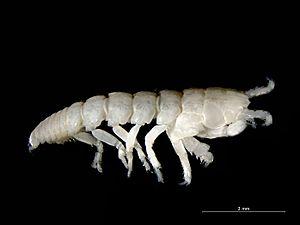
Les Tanaidacea sont un ordre de crustacés péracarides de la classe des malacostracés.